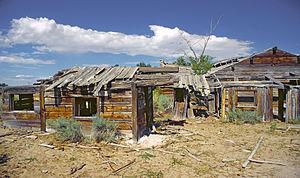
Frisco est une ville fantôme située dans le comté de Beaver, Utah, aux États-Unis. Elle fut un camp minier actif de 1879 à 1929.